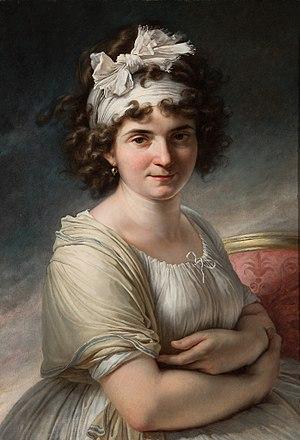
Céleste Coltellini, née à Livourne le 26 novembre 1760 et morte à Naples le 24 juillet 1828 est une soprano italienne.